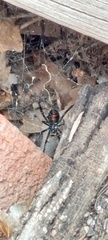
Species: Lactrodectus_hesperus